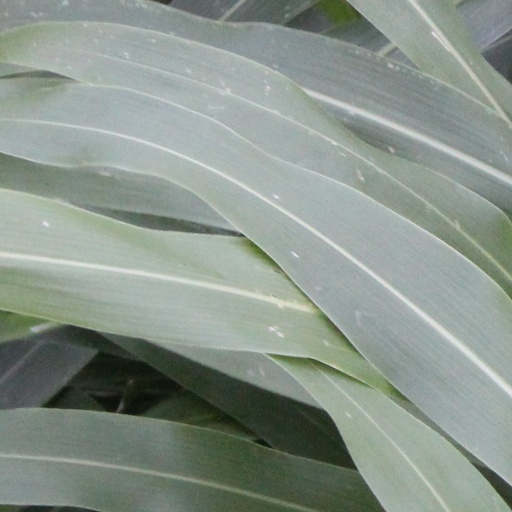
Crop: sorghum